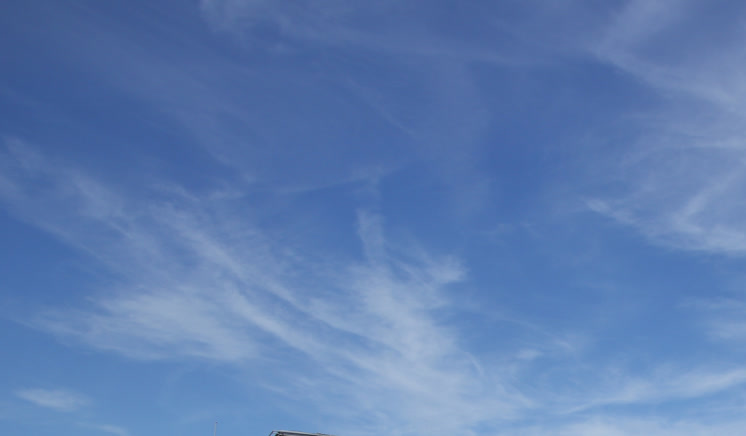
Cloud type: Cirrus